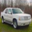
Label: automobile